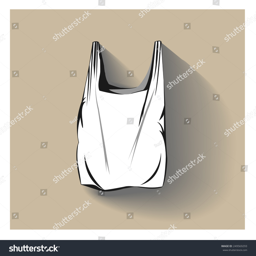
vector illustration of a plastic bag